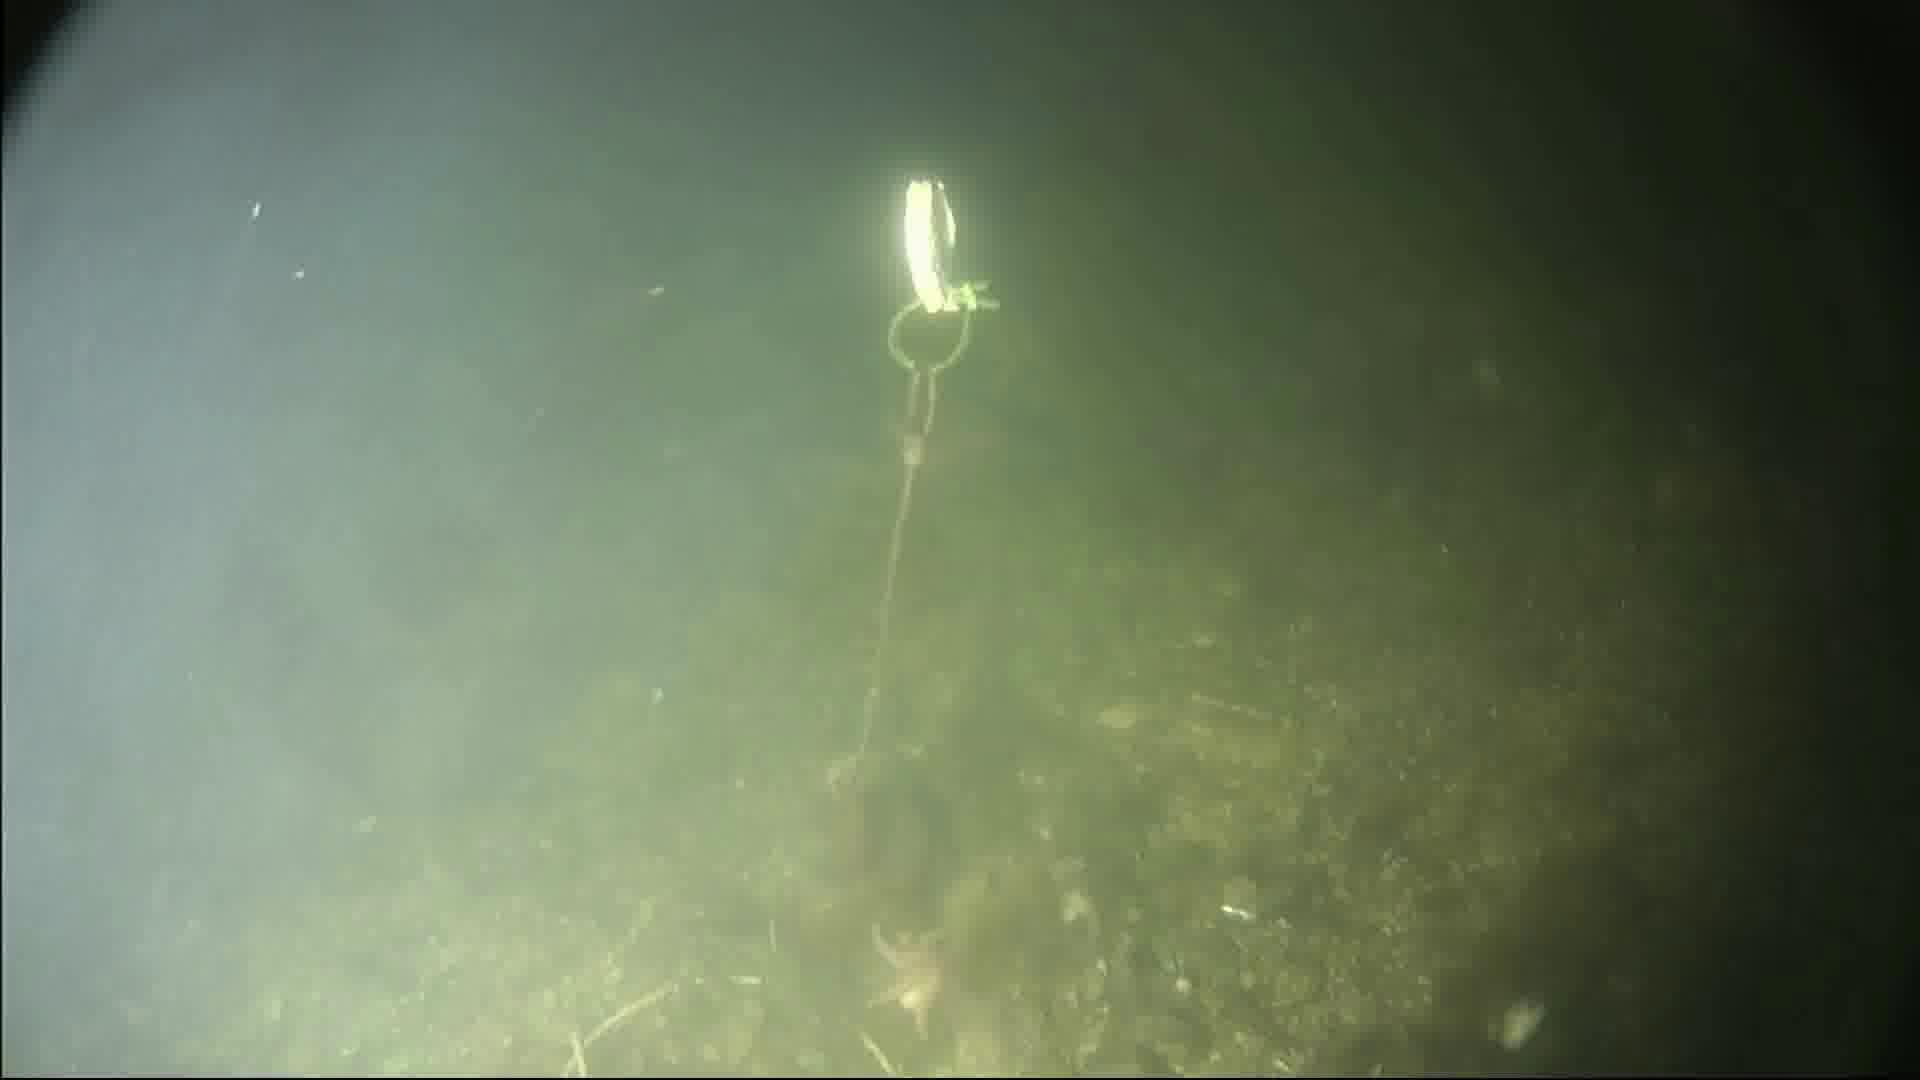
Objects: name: starfish